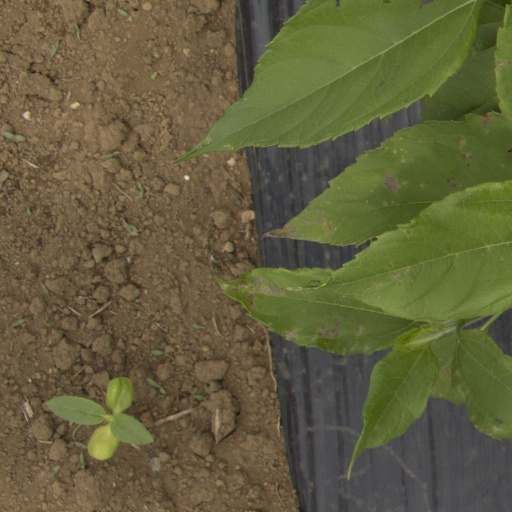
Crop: Jerusalem artichoke